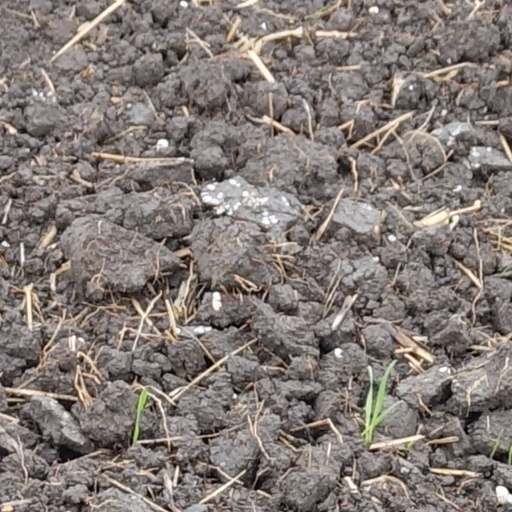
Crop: wheat